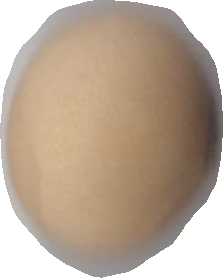
Variety: Anjasmoro